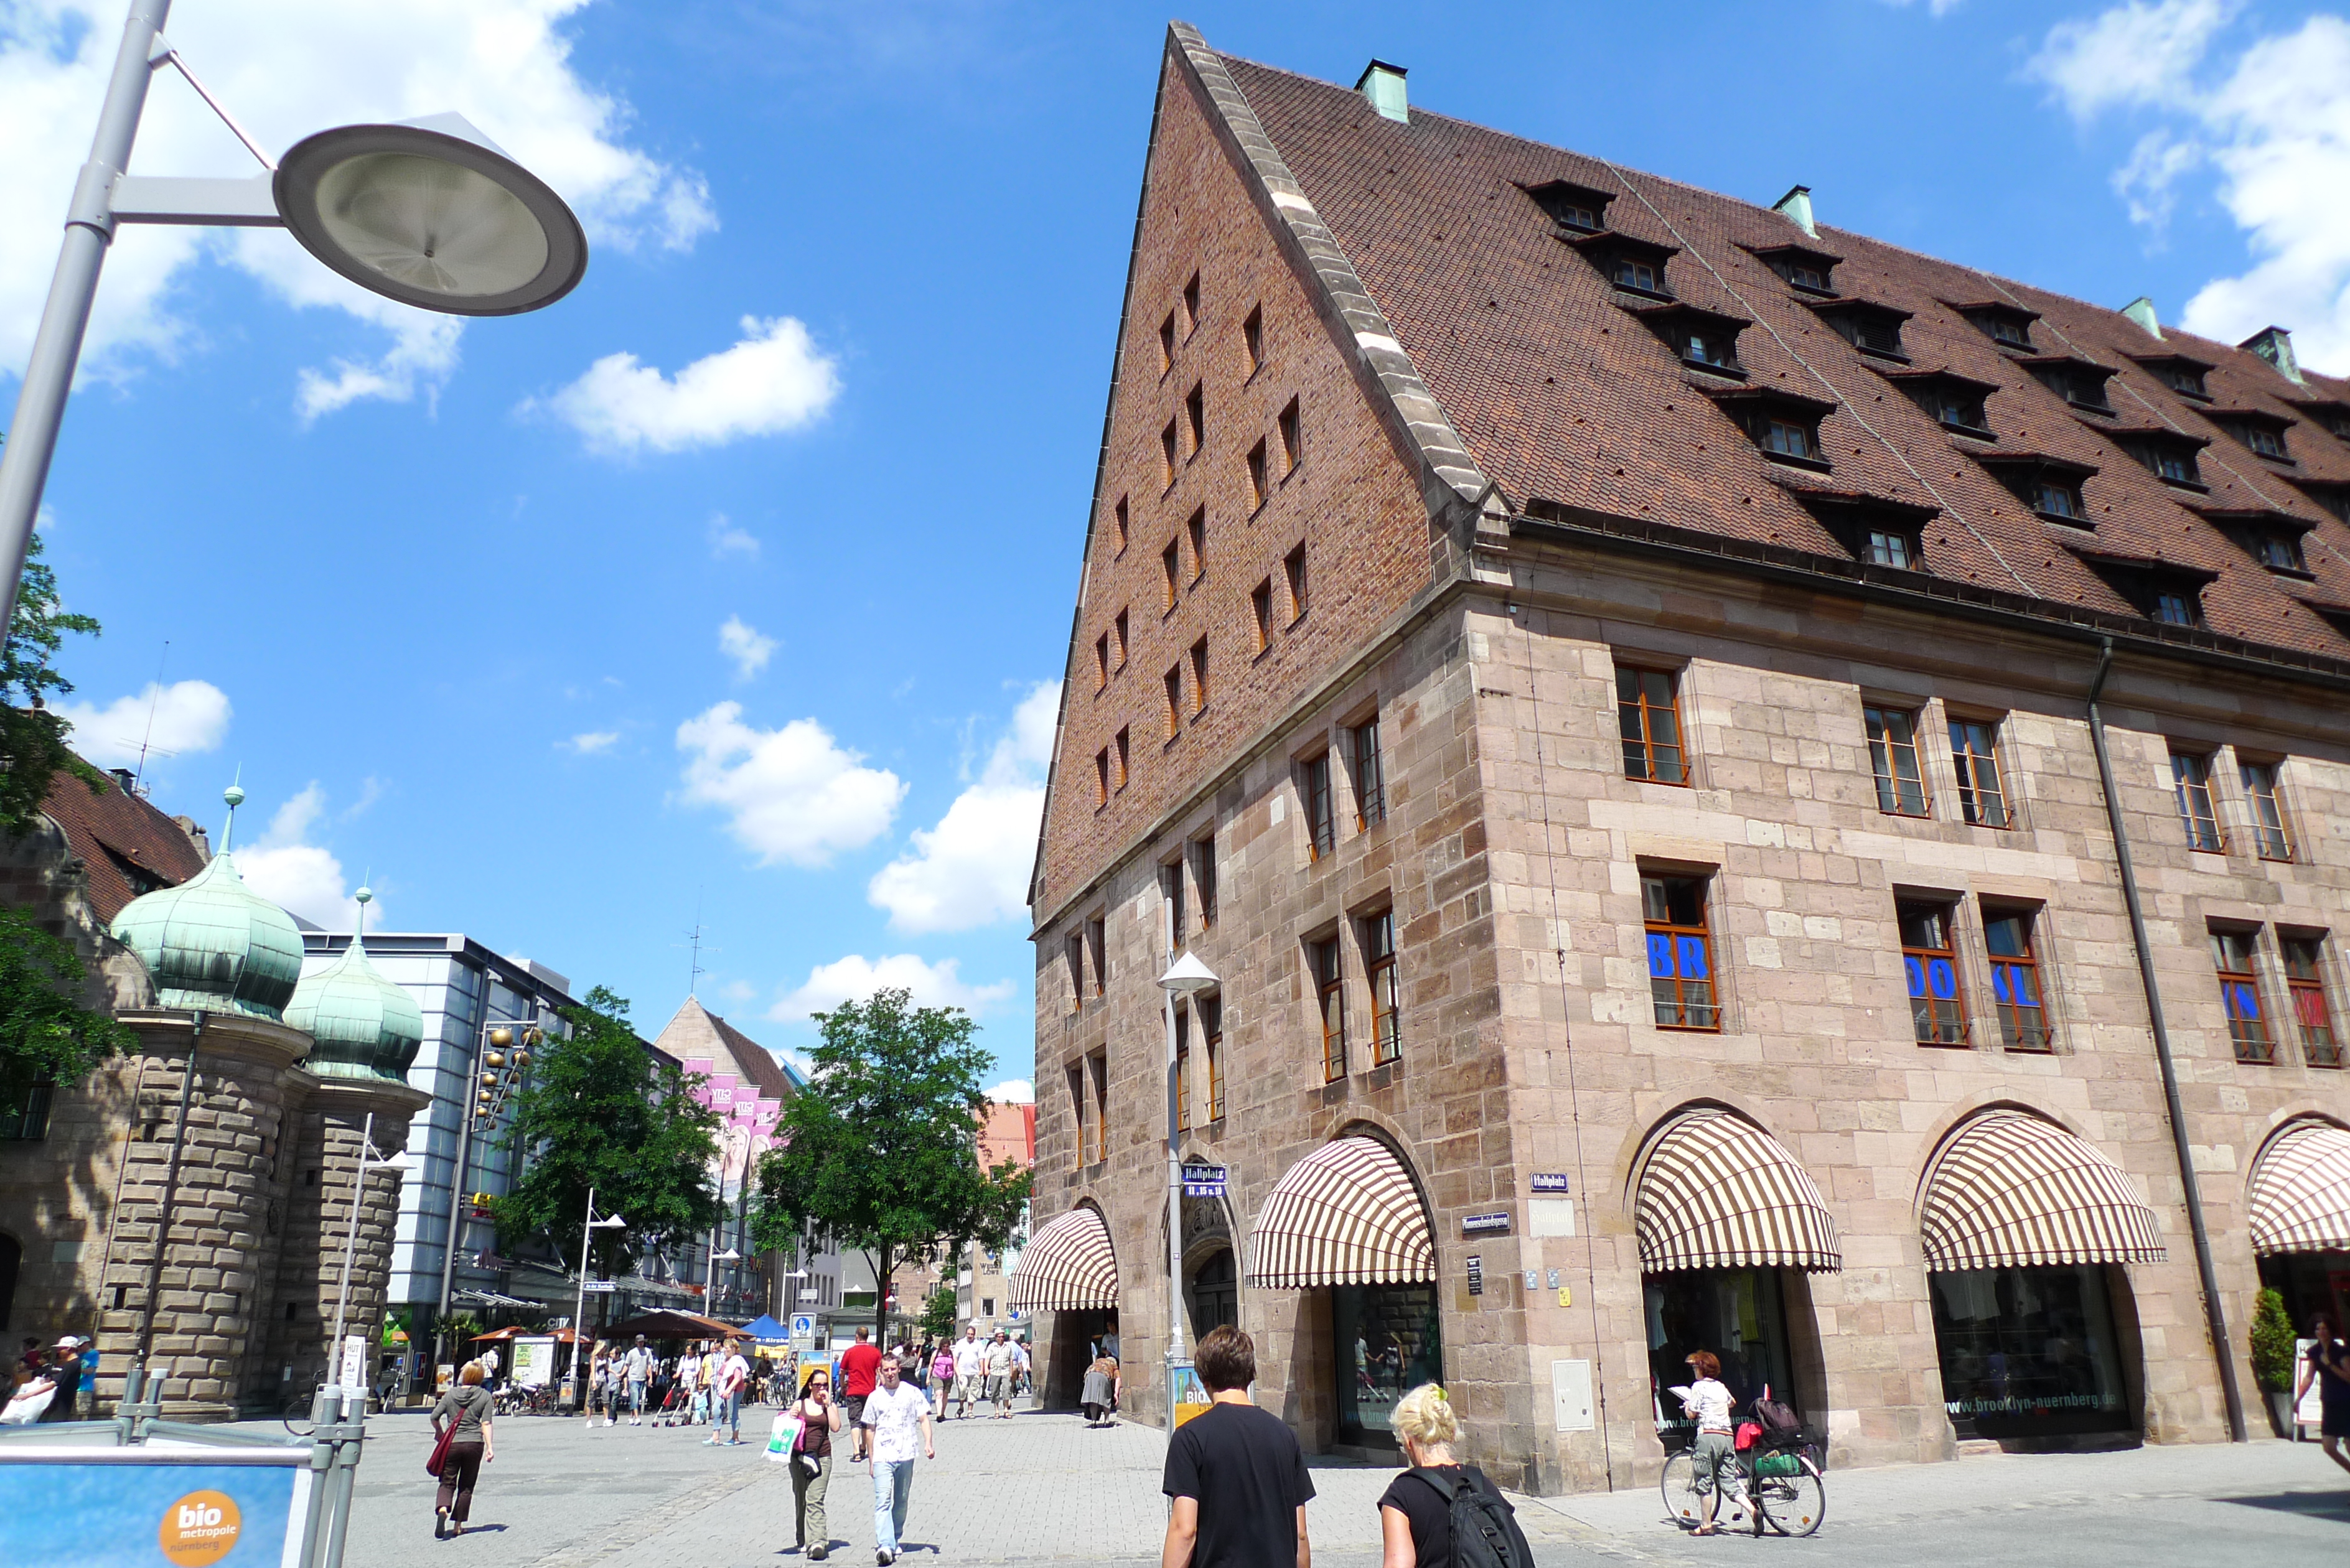
architecture, town, building, city, downtown, plaza, historic, tourism, town square, bayern, bavaria, architektur, nrnberg, kulturerbe, culturalheritage, historischestadt, neighbourhood, human settlement